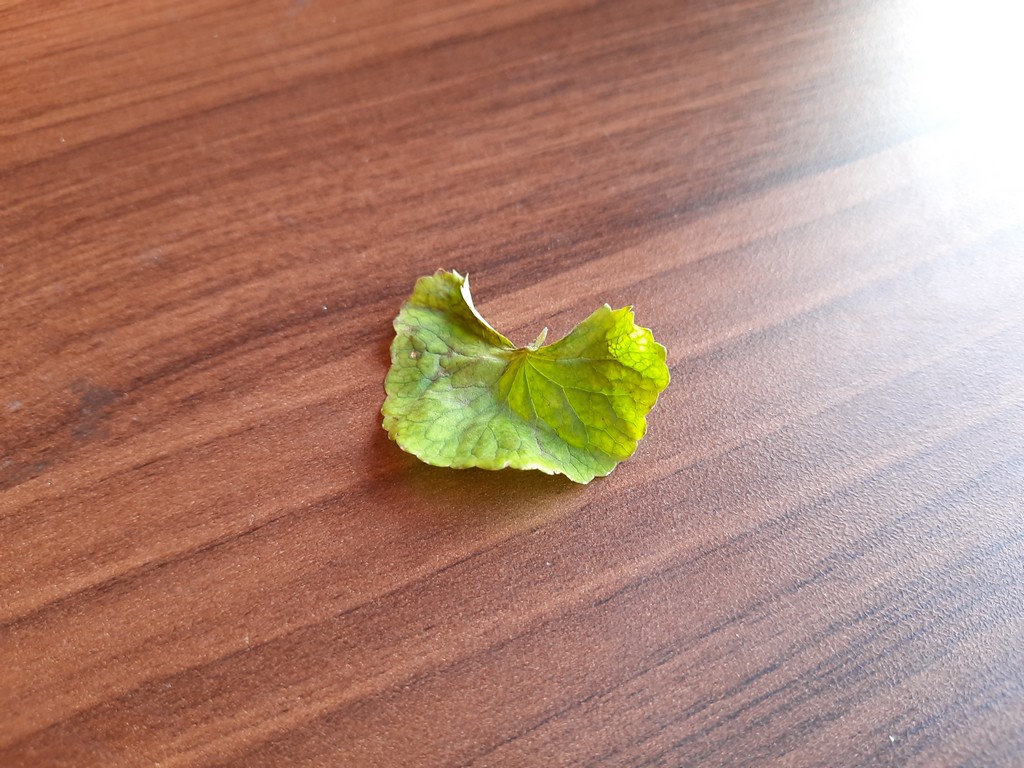
Label: Unhealthy